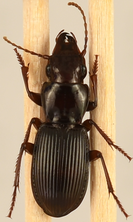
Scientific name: Pterostichus adoxus
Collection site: Harvard Forest & Quabbin Watershed NEON (HARV), plot HARV_008